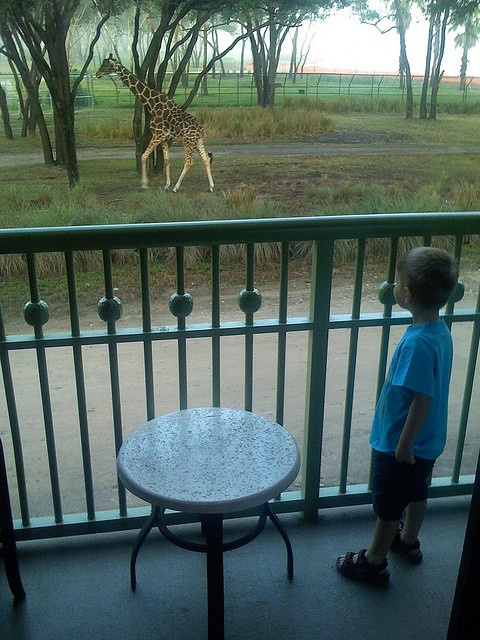
A young boy standing next to a table near a road.
A boy watching a giraffe in his backyard.
A little boy gazing through the fence at a giraffe.
a boy watches a giraffe at a zoo
a little boy standing on a balcony looking at a giraffe